Cecilia Fryxell

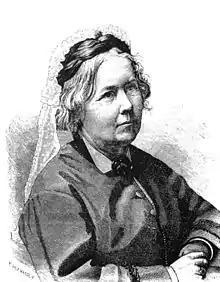
Cecilia Fryxell during her time as principal at her school at Rostad, Kalmar. Portrait by wood engraver Evald Hansen.

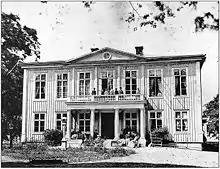
Rostad full of life during the time of Cecilia Fryxell's living and educating there (Photo from the 1860s, by John Dryselius).

Ulrica Cecilia Fryxell (14 August 1806 – 6 May 1883) was a Swedish educator and principal, regarded as a pioneer within the education of girls in Sweden. The girls' school in Sweden from the mid-19th century onward was influenced by her methods.